A Chinese Odyssey

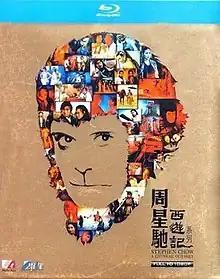
Hong Kong Blu-ray disc box set

A Chinese Odyssey is a two-part 1995 Hong Kong fantasy-comedy film directed by Jeffrey Lau and starring Stephen Chow.